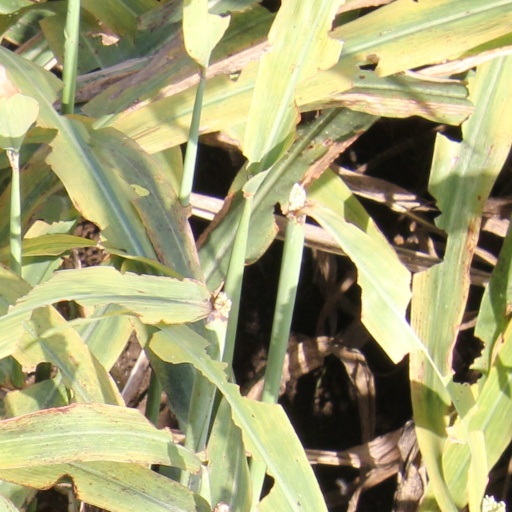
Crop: sorghum